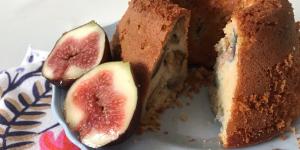
bizcocho de higos